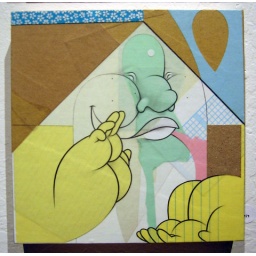
went to paper pushers show last night. got the privilege of seeing peter taylors work in person